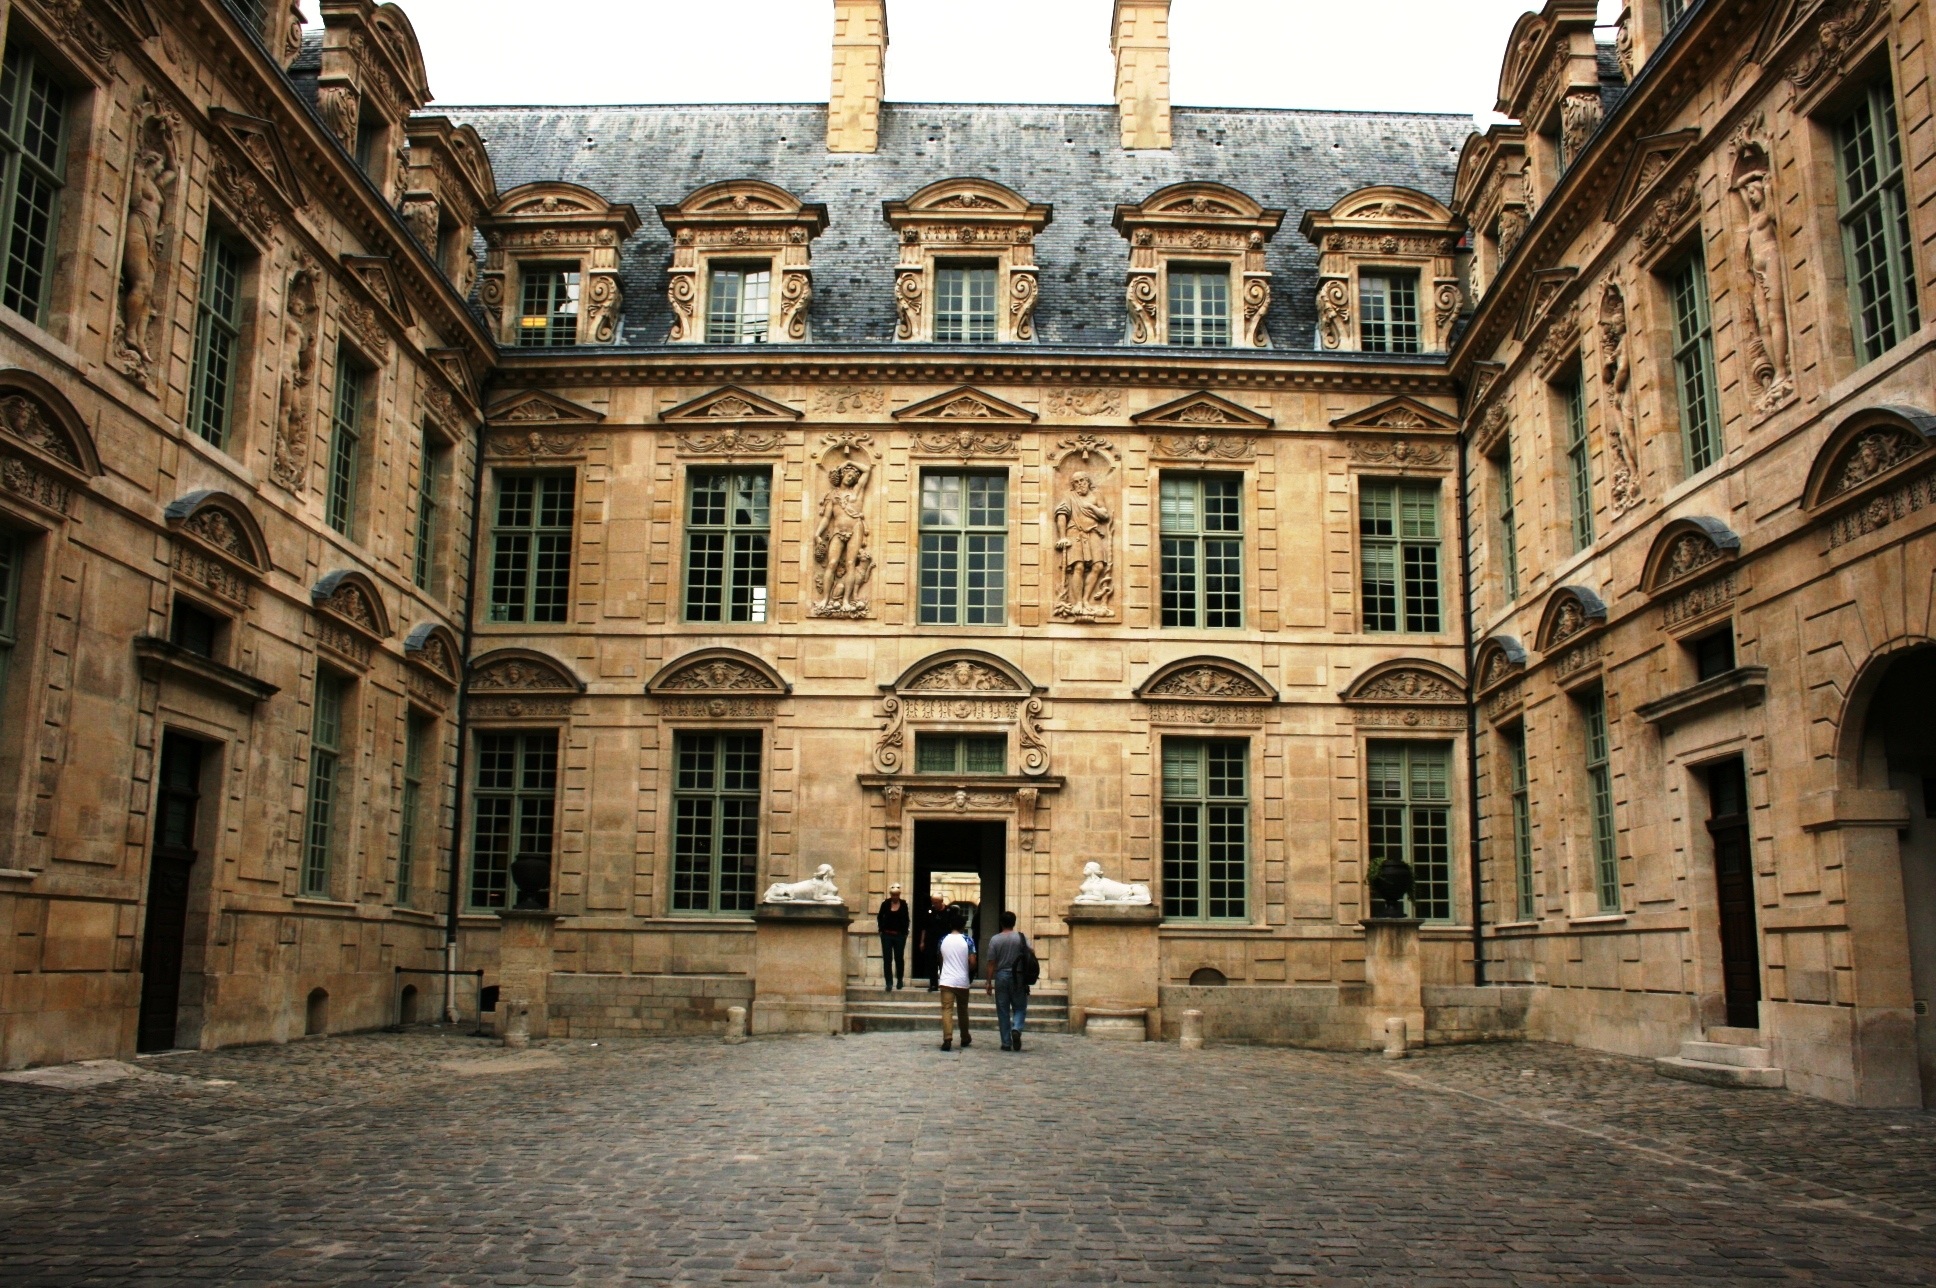
architecture, town, building, palace, paris, arch, patio, landmark, facade, courtyard, history, arcade, estate, urban area, ancient history, to sully hotel